Emblem of East Turkestan

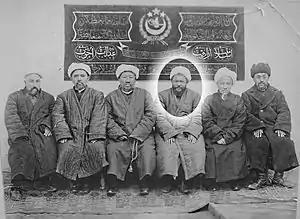
Prime minister Sabit Damolla and ministers of the Islamic Republic of East Turkestan in front of a board which included the emblem in the center

There is three stars on top of the emblem which represent three independent states which existed in or throughout the East Turkestan territory.